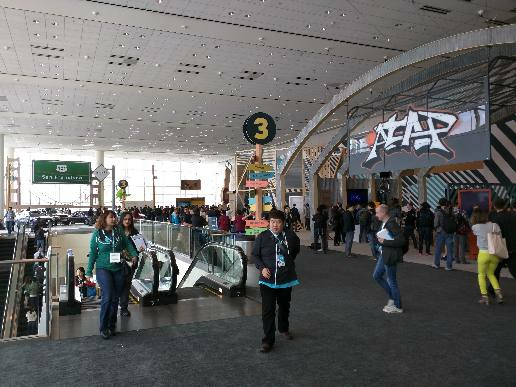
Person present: Yes